Nathaniel Wallich

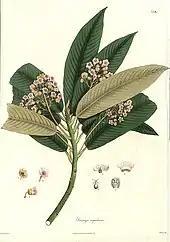
"Saurauia nepalensis" from "Plantae Asiaticae Rariores"

Wallich was also temporarily appointed superintendent of the Royal Botanic Garden, Calcutta, and later permanently joined the garden in 1817, and served there until 1846, when he retired from the service. Ill health forced Wallich to spend the years 1811–1813 in the more temperate climate of Mauritius, whence he continued his studies. In 1822, at the behest of his friend Sir Stamford Raffles he travelled to Singapore to design the botanical garden, but returned to Calcutta the following year.